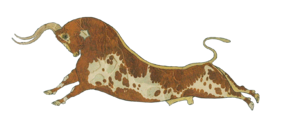
Schéma en SVG d'un auroch faite à partir de la fresque au taureau de Knossos